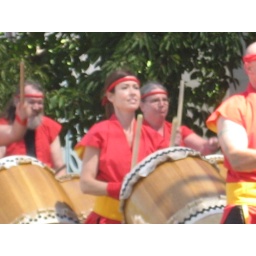
cute girl at Tai-Gu in Santa Cruz